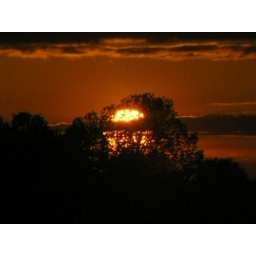
Sun setting behind trees under rain cloud on May 29th, 2009